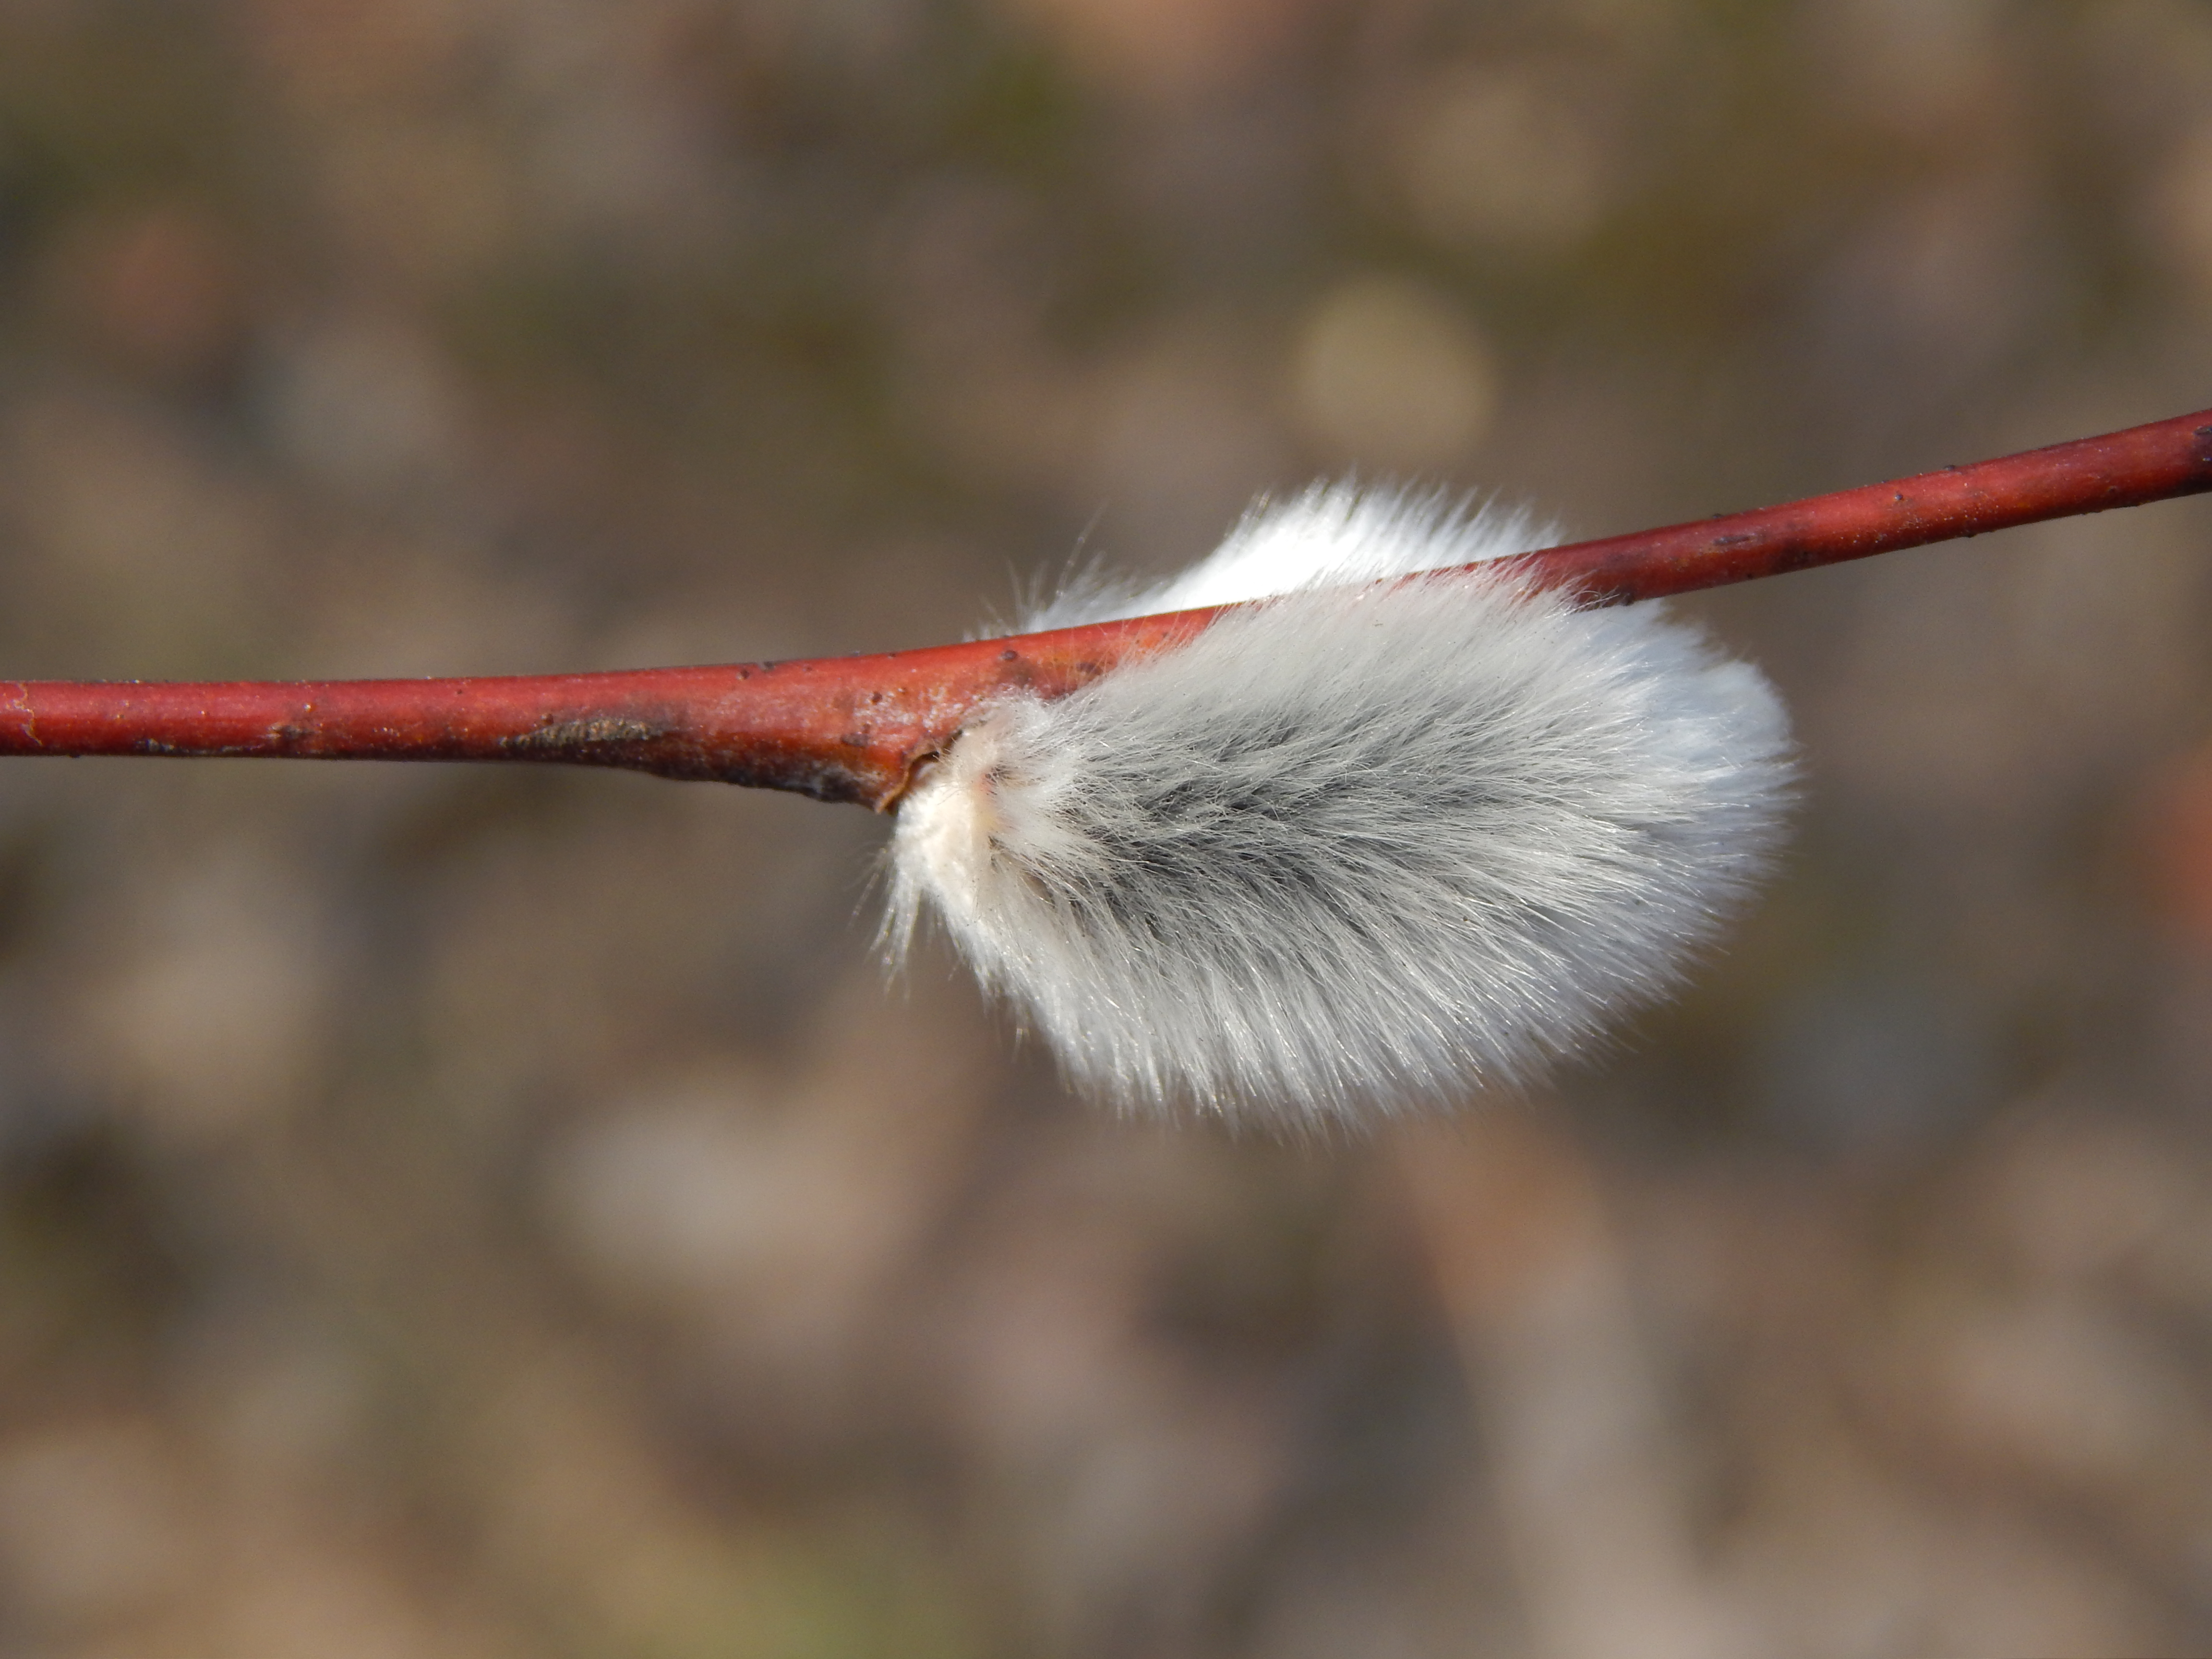
willow, spring, pussy, branch, green, background, white, season, closeup, plant, blue, tree, bloom, new, nature, flowers, beauty, decoration, natural, fresh, bright, flower, floral, twigs, flora, close up, macro photography, twig, plant stem, bud, insect